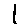
Label: 1